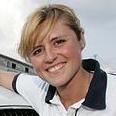
Age: 37